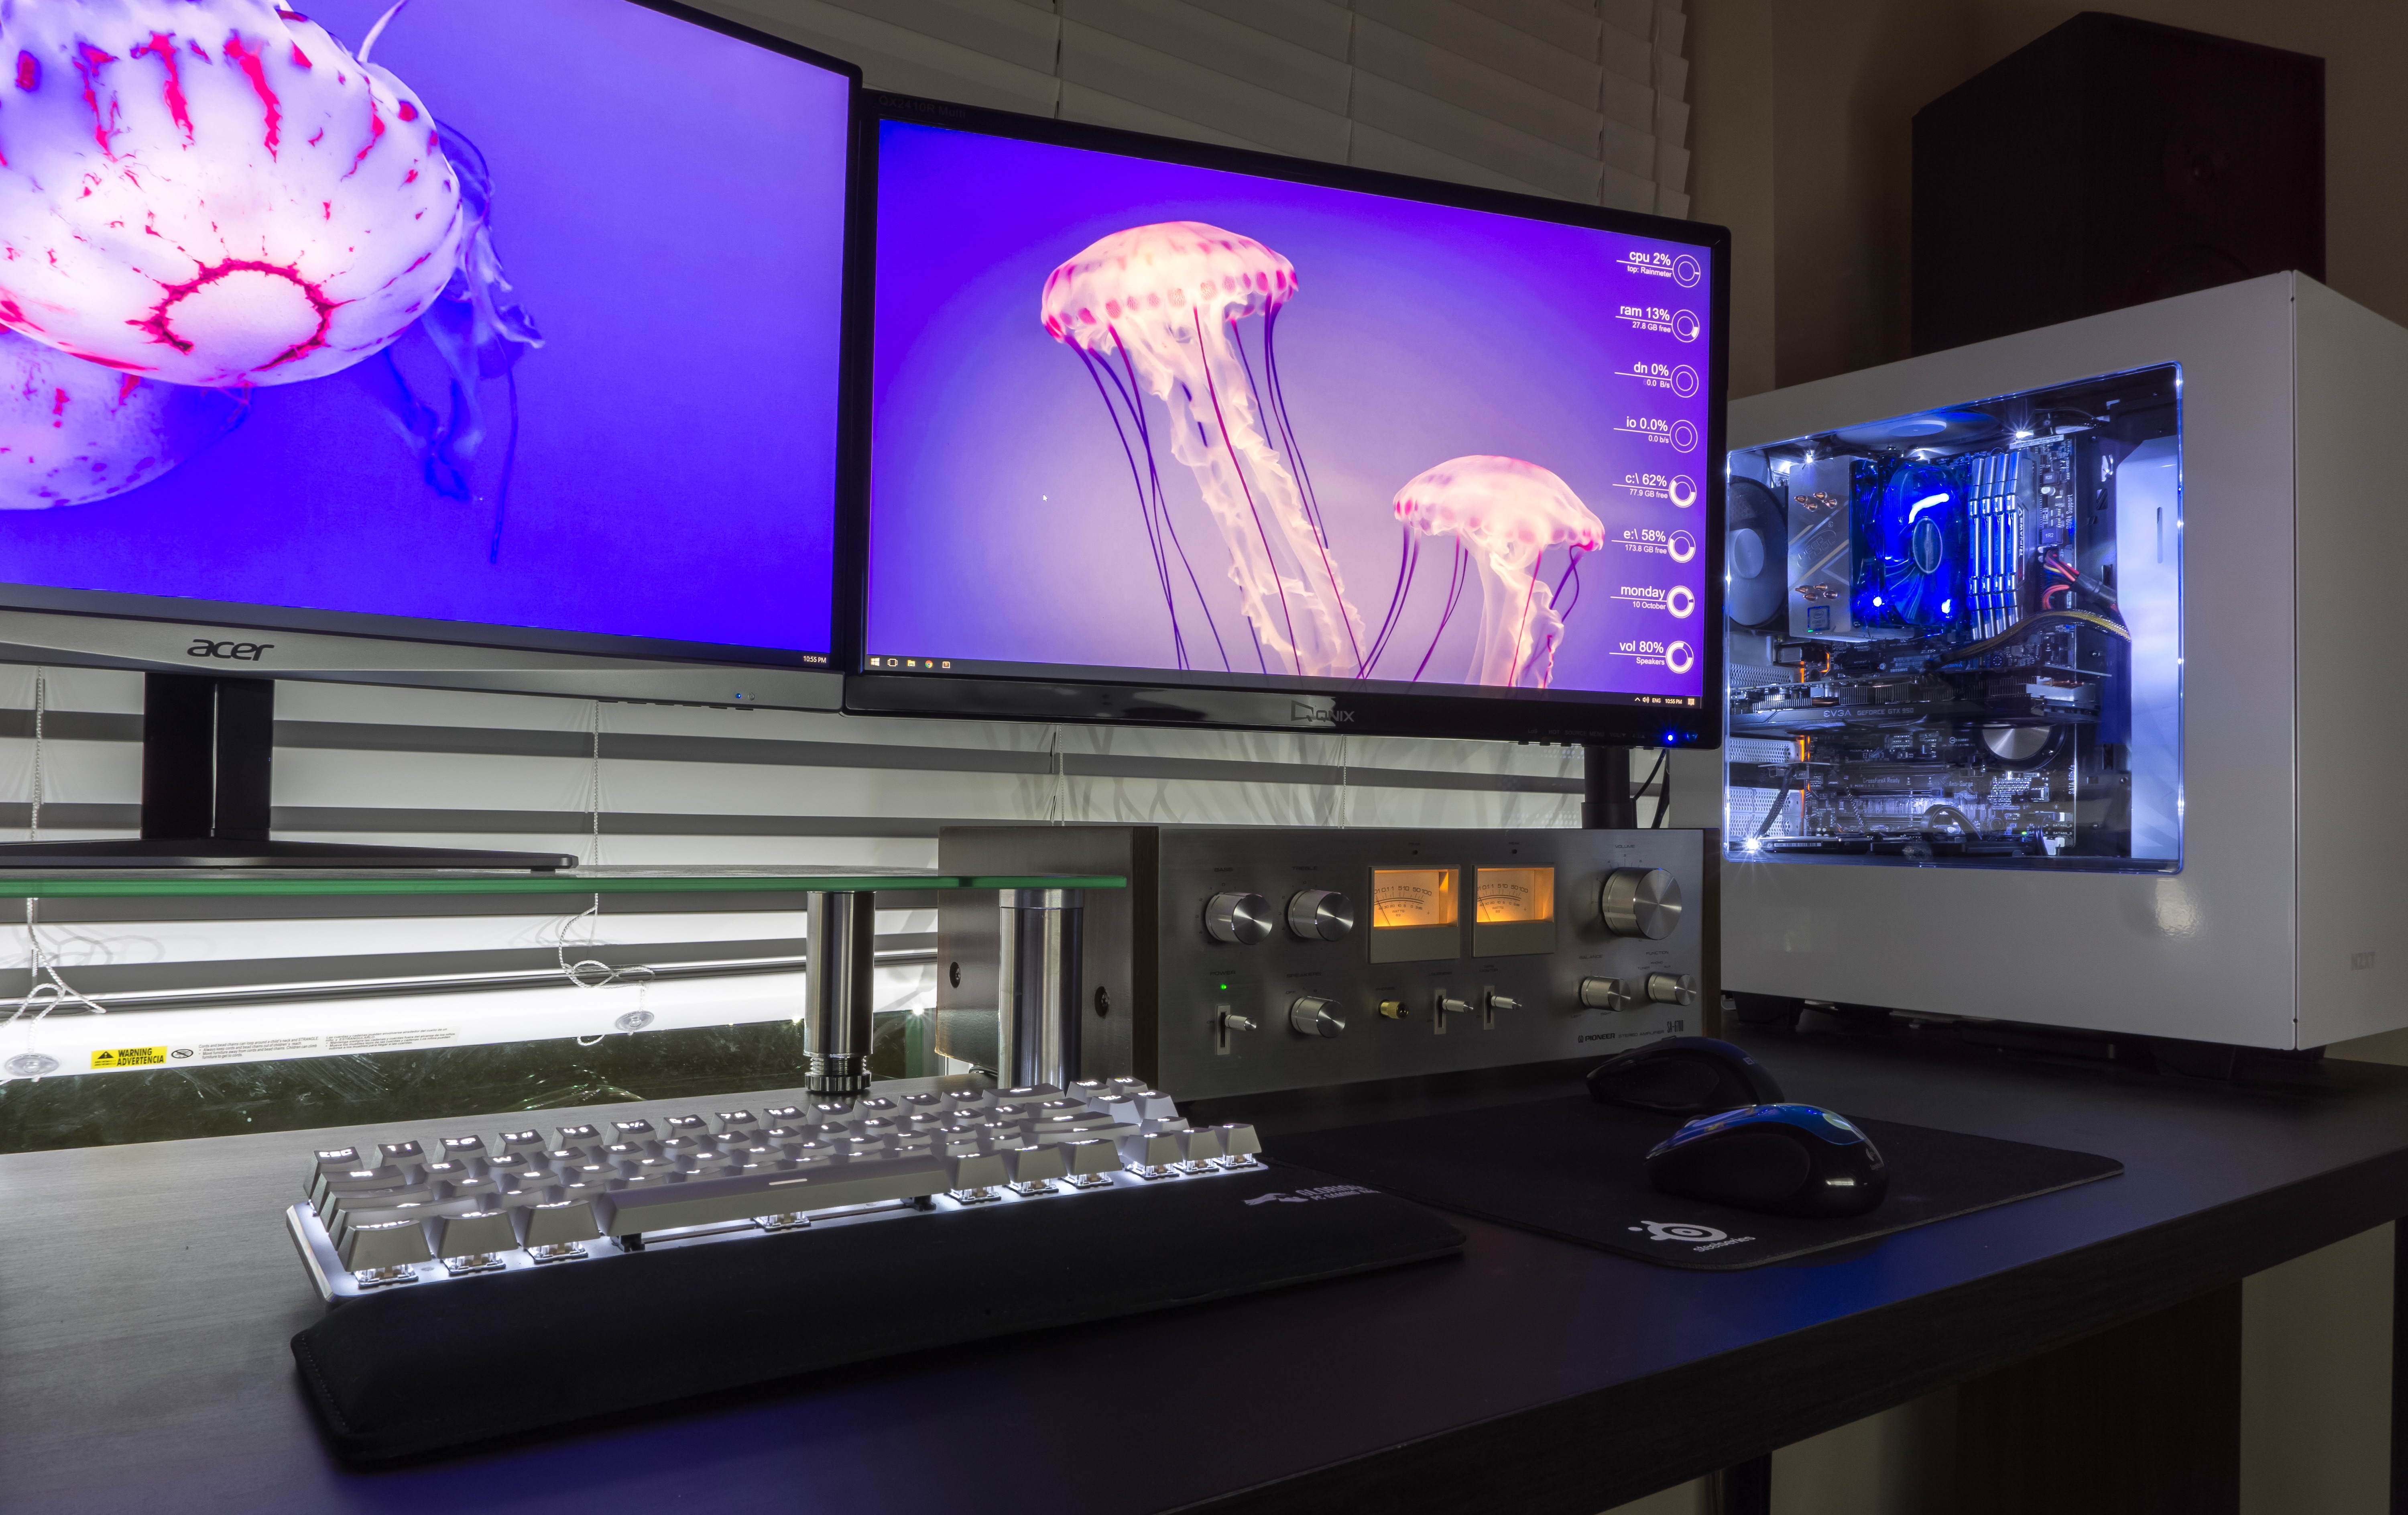
technology, television, room, signage, interior design, screenshot, personal computer, display device, led backlit lcd display, flat panel display